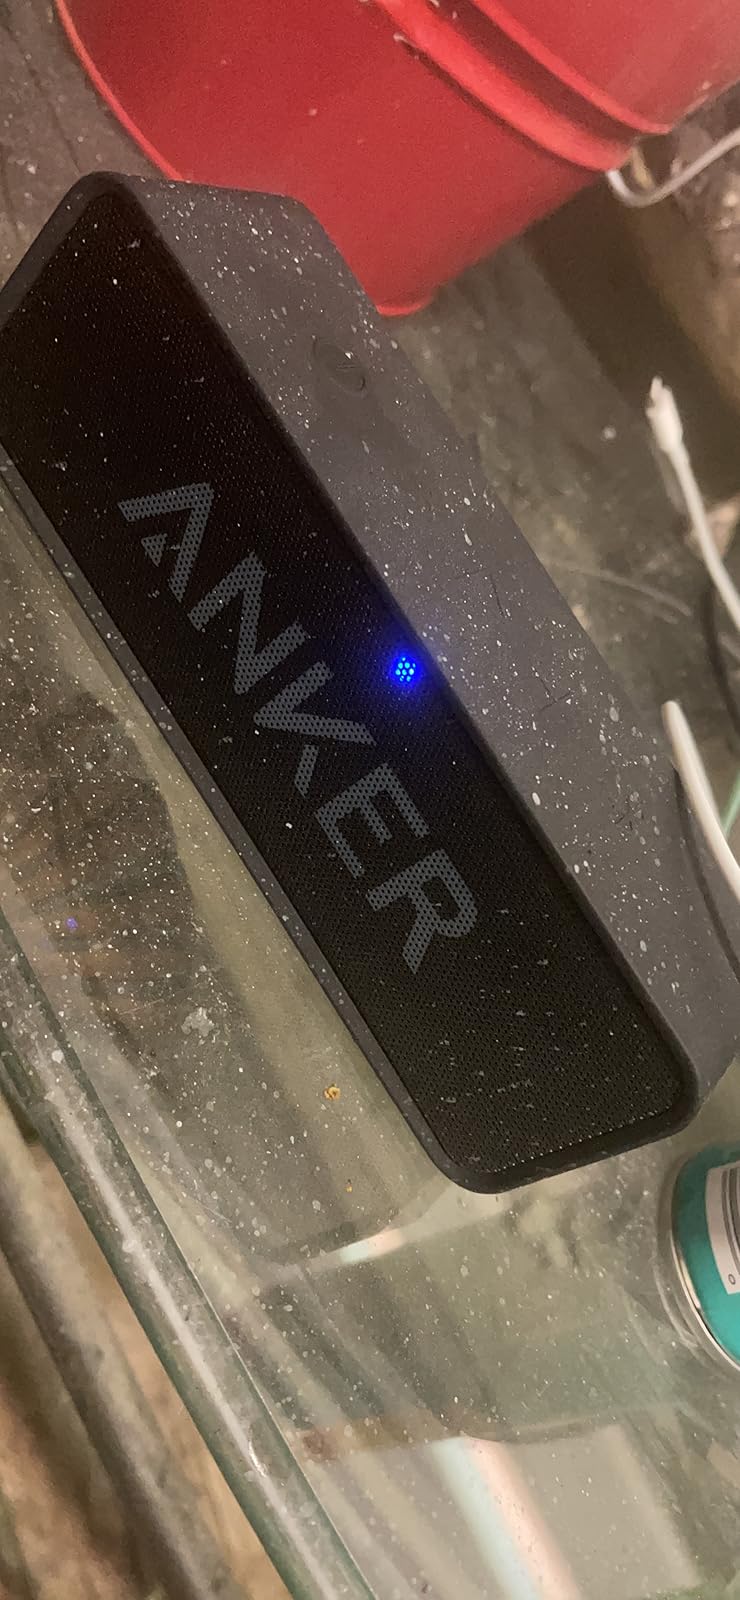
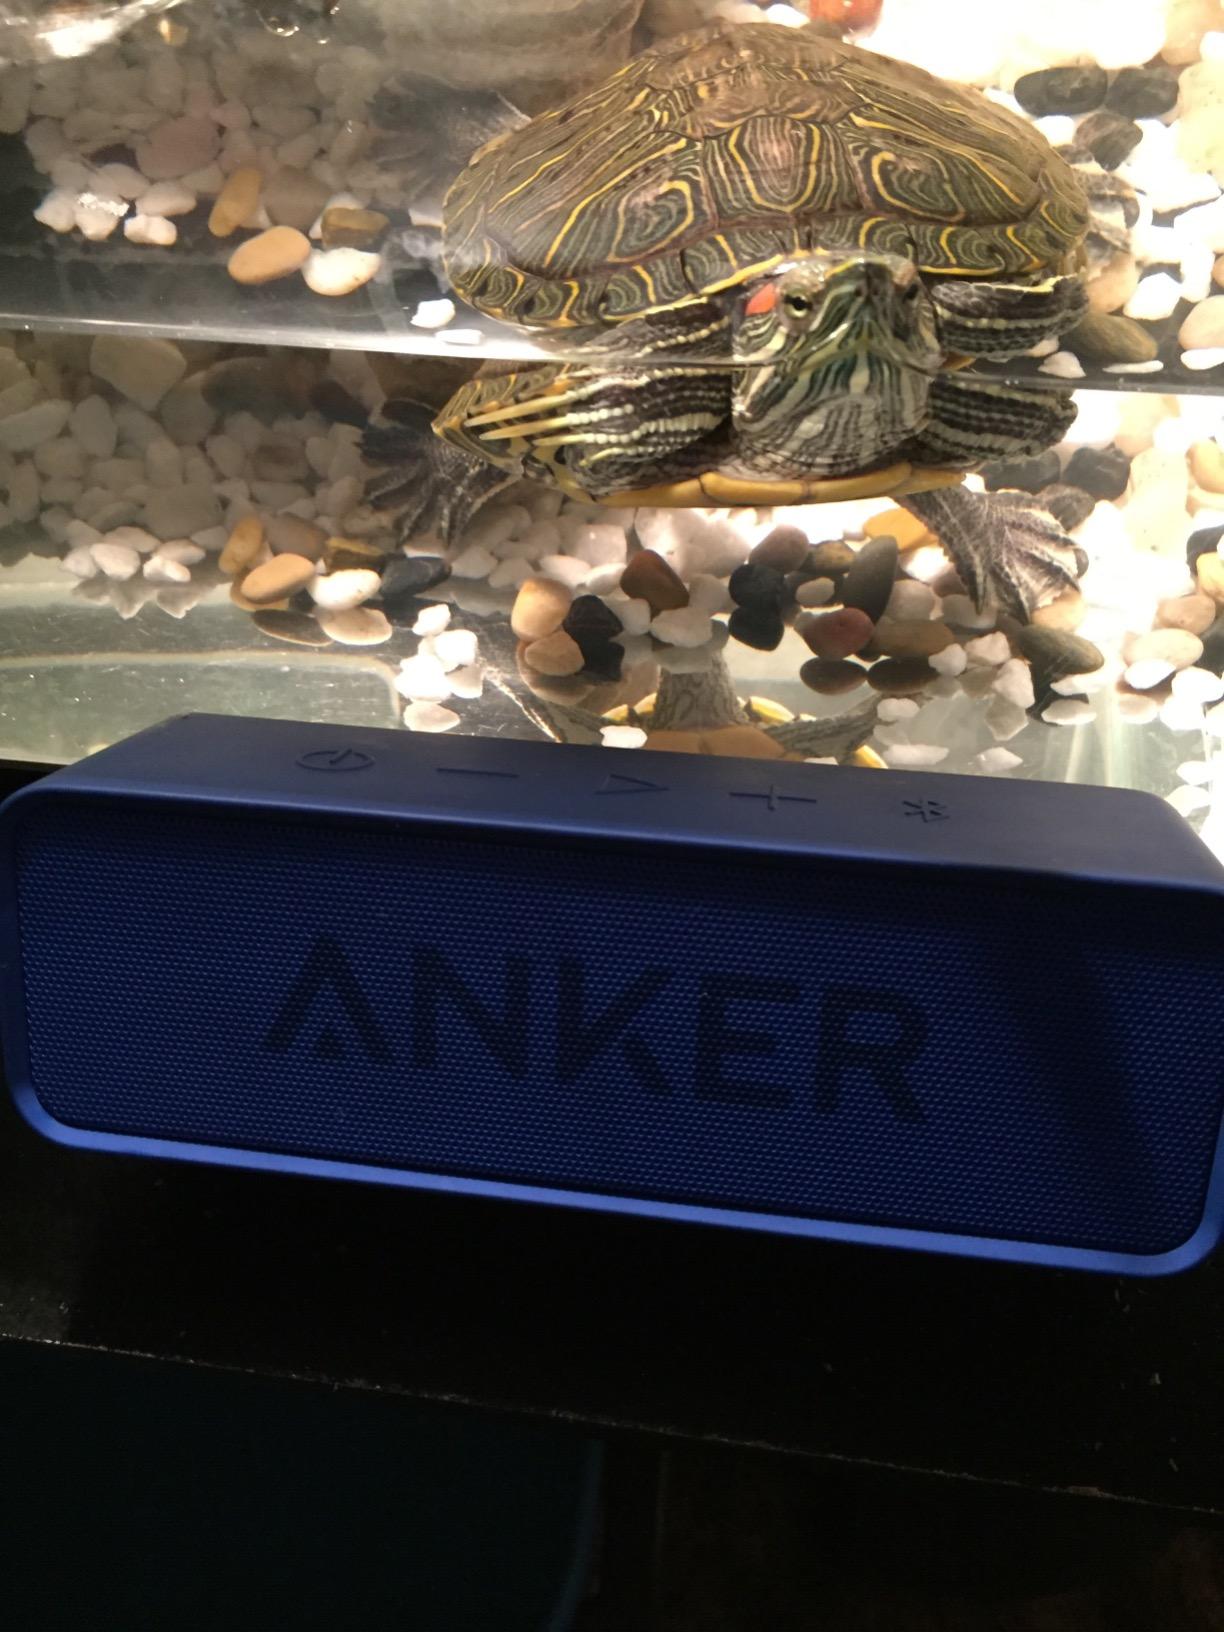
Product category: speaker
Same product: no